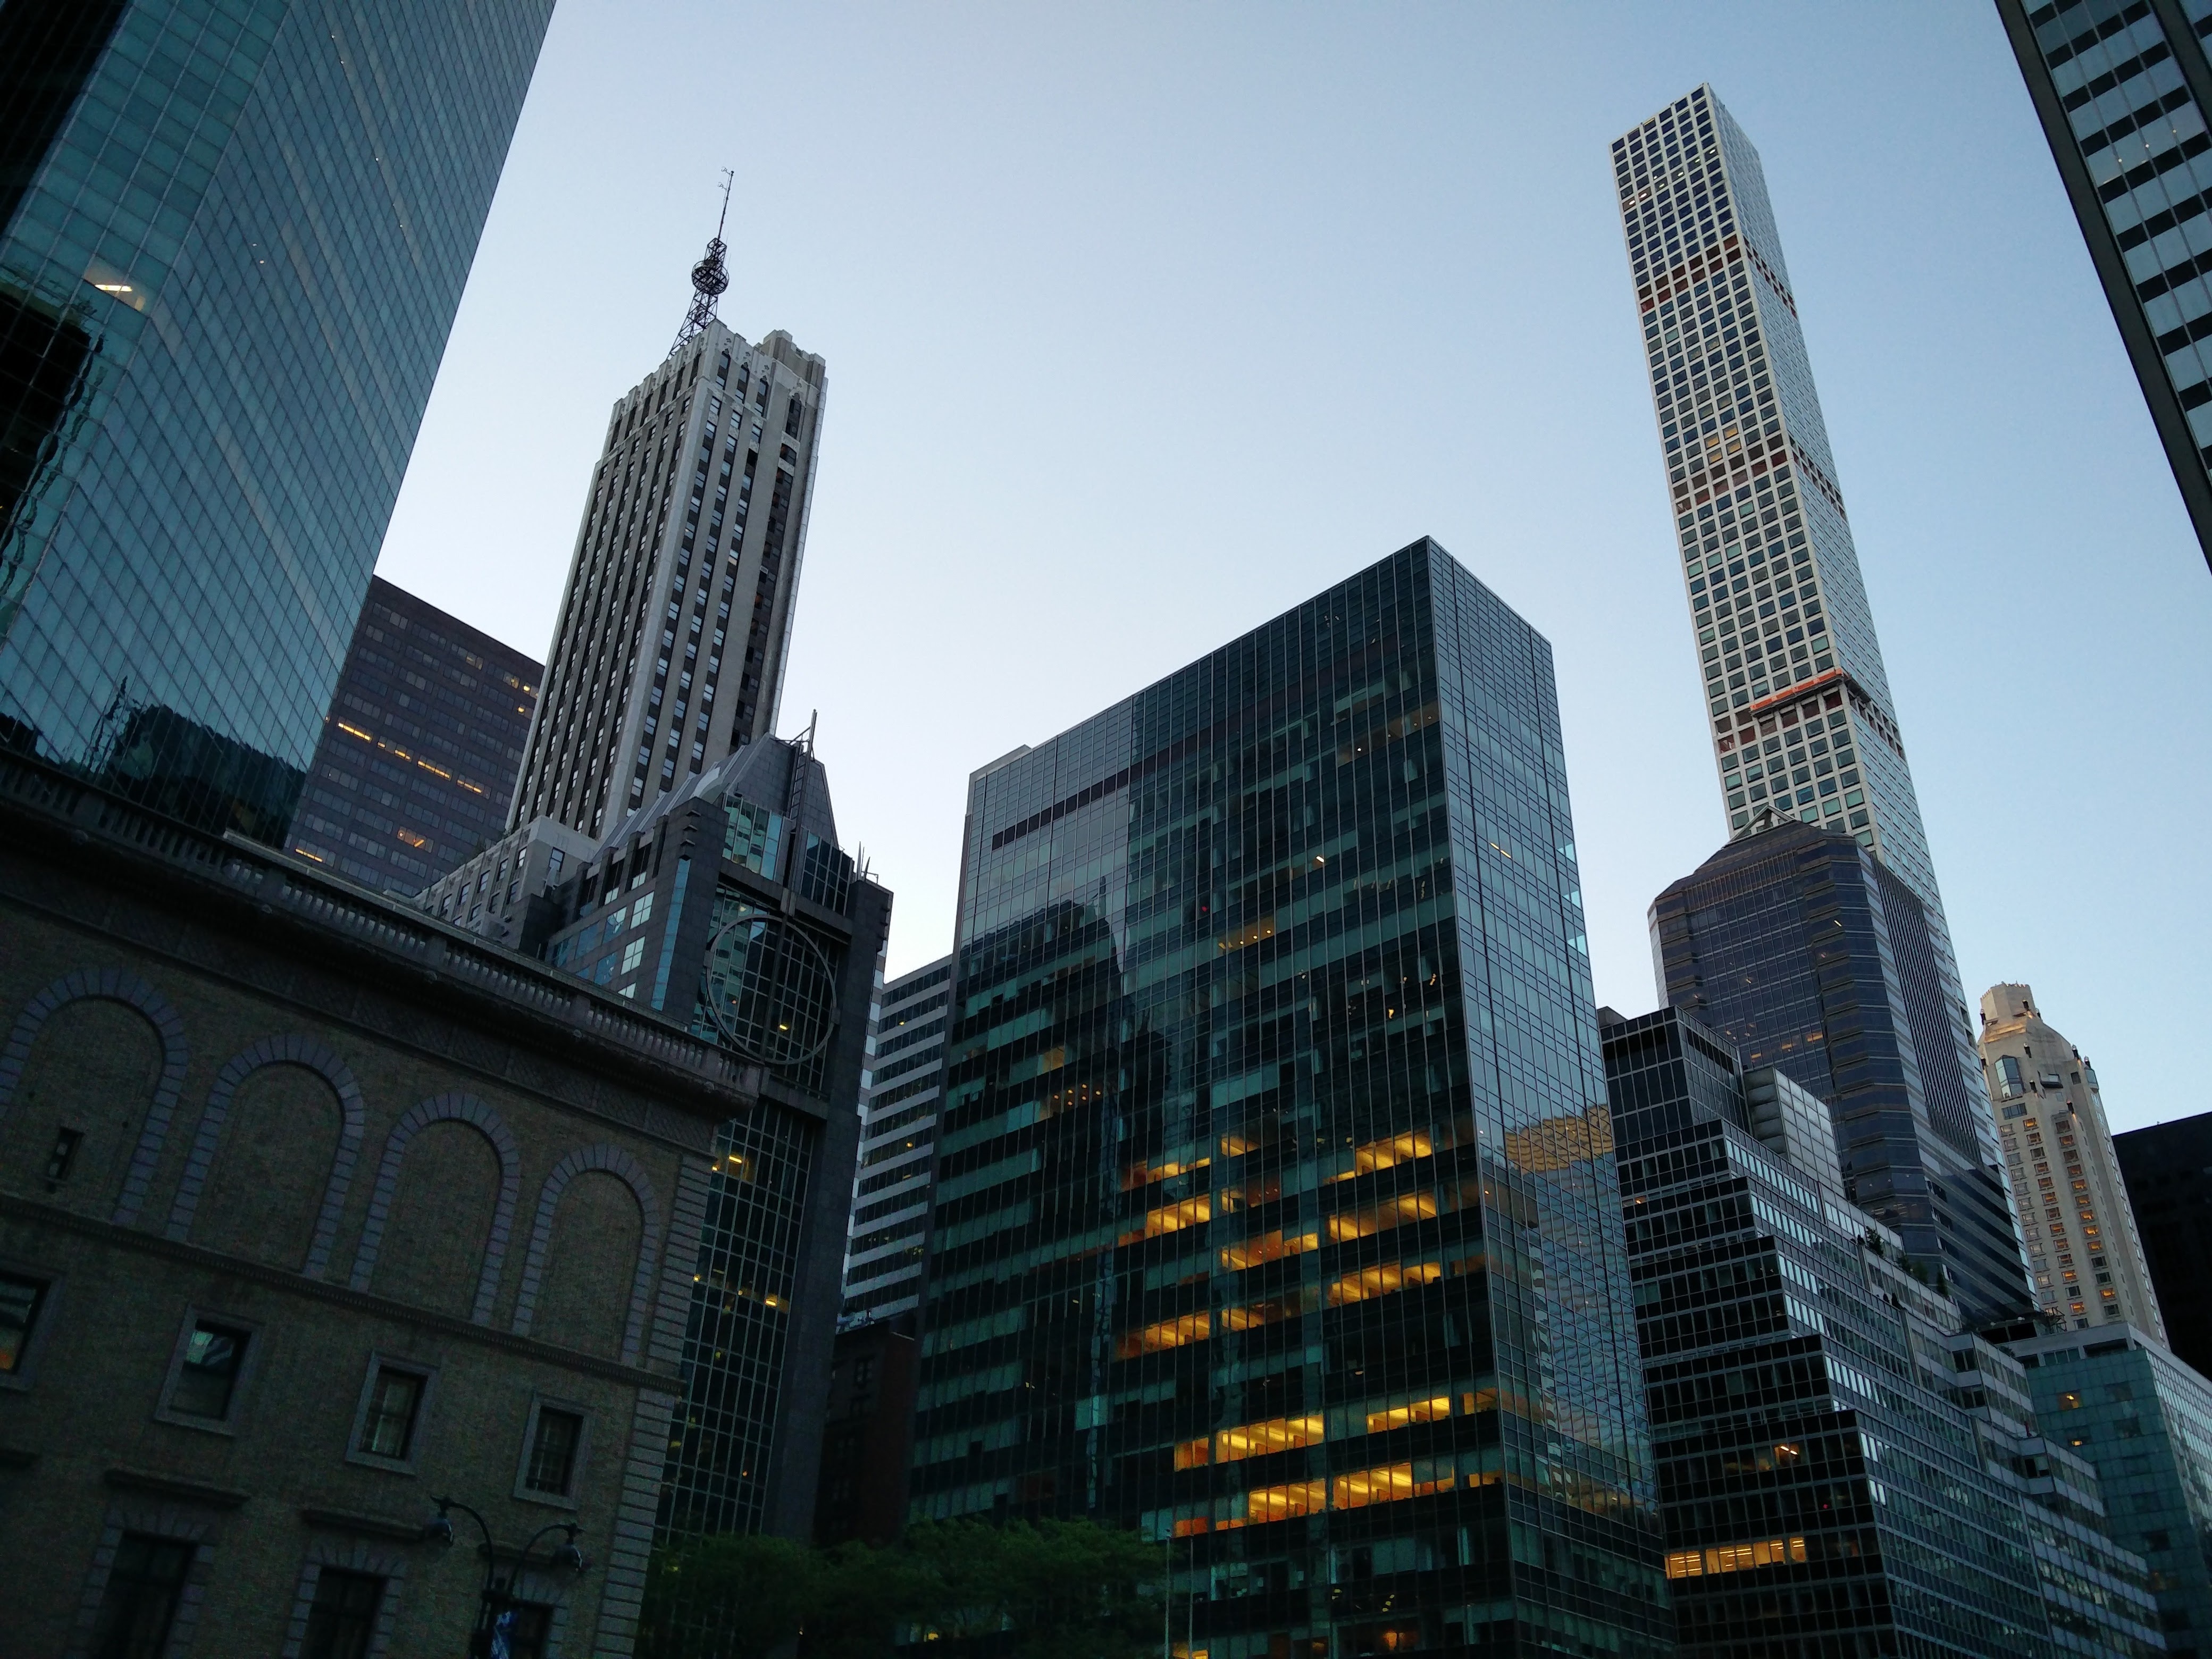
architecture, skyline, building, city, skyscraper, manhattan, cityscape, downtown, tower, nyc, landmark, facade, tower block, metropolis, condominium, urban area, human settlement, metropolitan area, 432 park